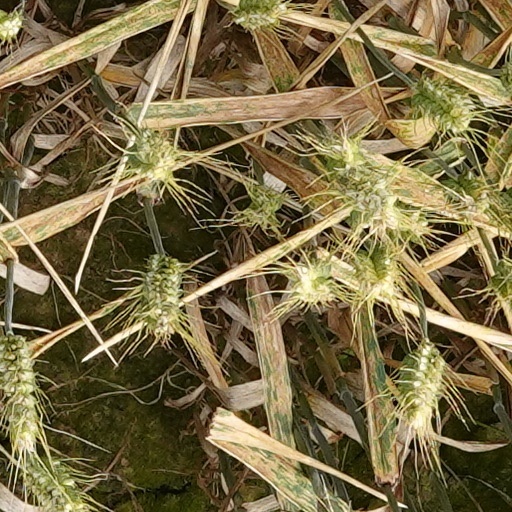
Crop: wheat